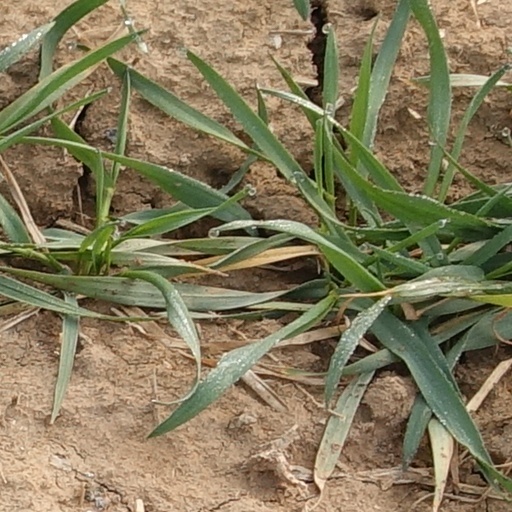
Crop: wheat